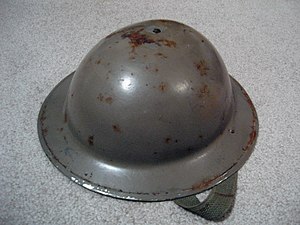
Kedelhjelm / Historie
Britisk Mark II kedelhjelm i stål fra anden verdenskrig.
"En kedelhjelm eller kedelhat er en hjelm fremstillet i stål og formet som en hat med skygge. Hjelmene kan have en lang række forskellige udformninger, hvoraf den brede metalskygge er det eneste gennemgående element, og den har det formål at give ekstra beskyttelse til bæreren. Hjelmen har fået navnet fordi den i form minder om en kedel eller en gryde til madlavning. Det engelsk navn er ligeledes kettle hat, mens den på tysk og fransk bliver kaldt hhv. eisenhut og chapel de fer, hvilket begge betyder ""jernhat"".